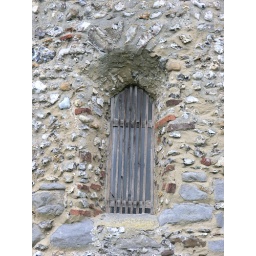
Large pieces of silver carr stone from the Castle Rising area have been used in the tower.